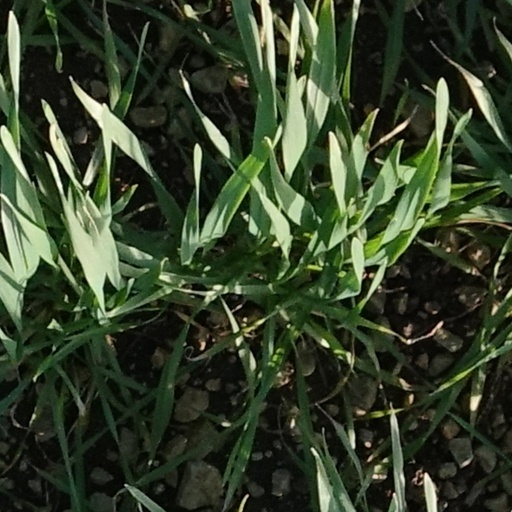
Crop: wheat